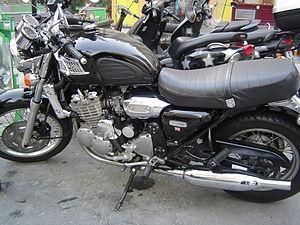
La Thunderbird est une série de trois modèles de moto construits par la firme britannique Triumph depuis 1949.